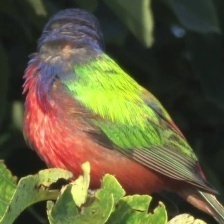
Species: PAINTED BUNTING
Scientific name: PASSERINA CIRIS
ImageNet parent category: indigo_bunting